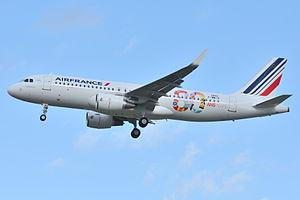
Cet article décrit la flotte détaillée d'Air France. Sur la totalité des 213 appareils, 4 portent encore la livrée datant de 1998, 6 avions ont appartenu à Air Inter, 6 avions portent la livrée SkyTeam et 2 autres avions portent la livrée « Paris 2024 » à l'occasion de la candidature de la ville de Paris aux Jeux Olympiques et Paralympiques d'été 2024.